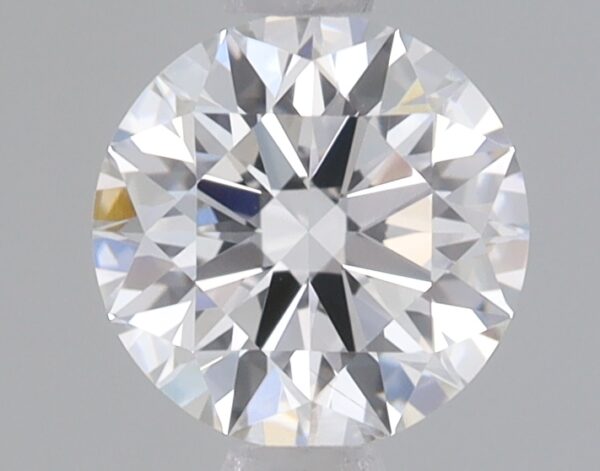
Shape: round
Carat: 0.67
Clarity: VS1
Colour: E
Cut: IDEAL
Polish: EX
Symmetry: EX
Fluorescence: NONE
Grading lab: IGI
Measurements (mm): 5.6 x 5.63 x 3.45